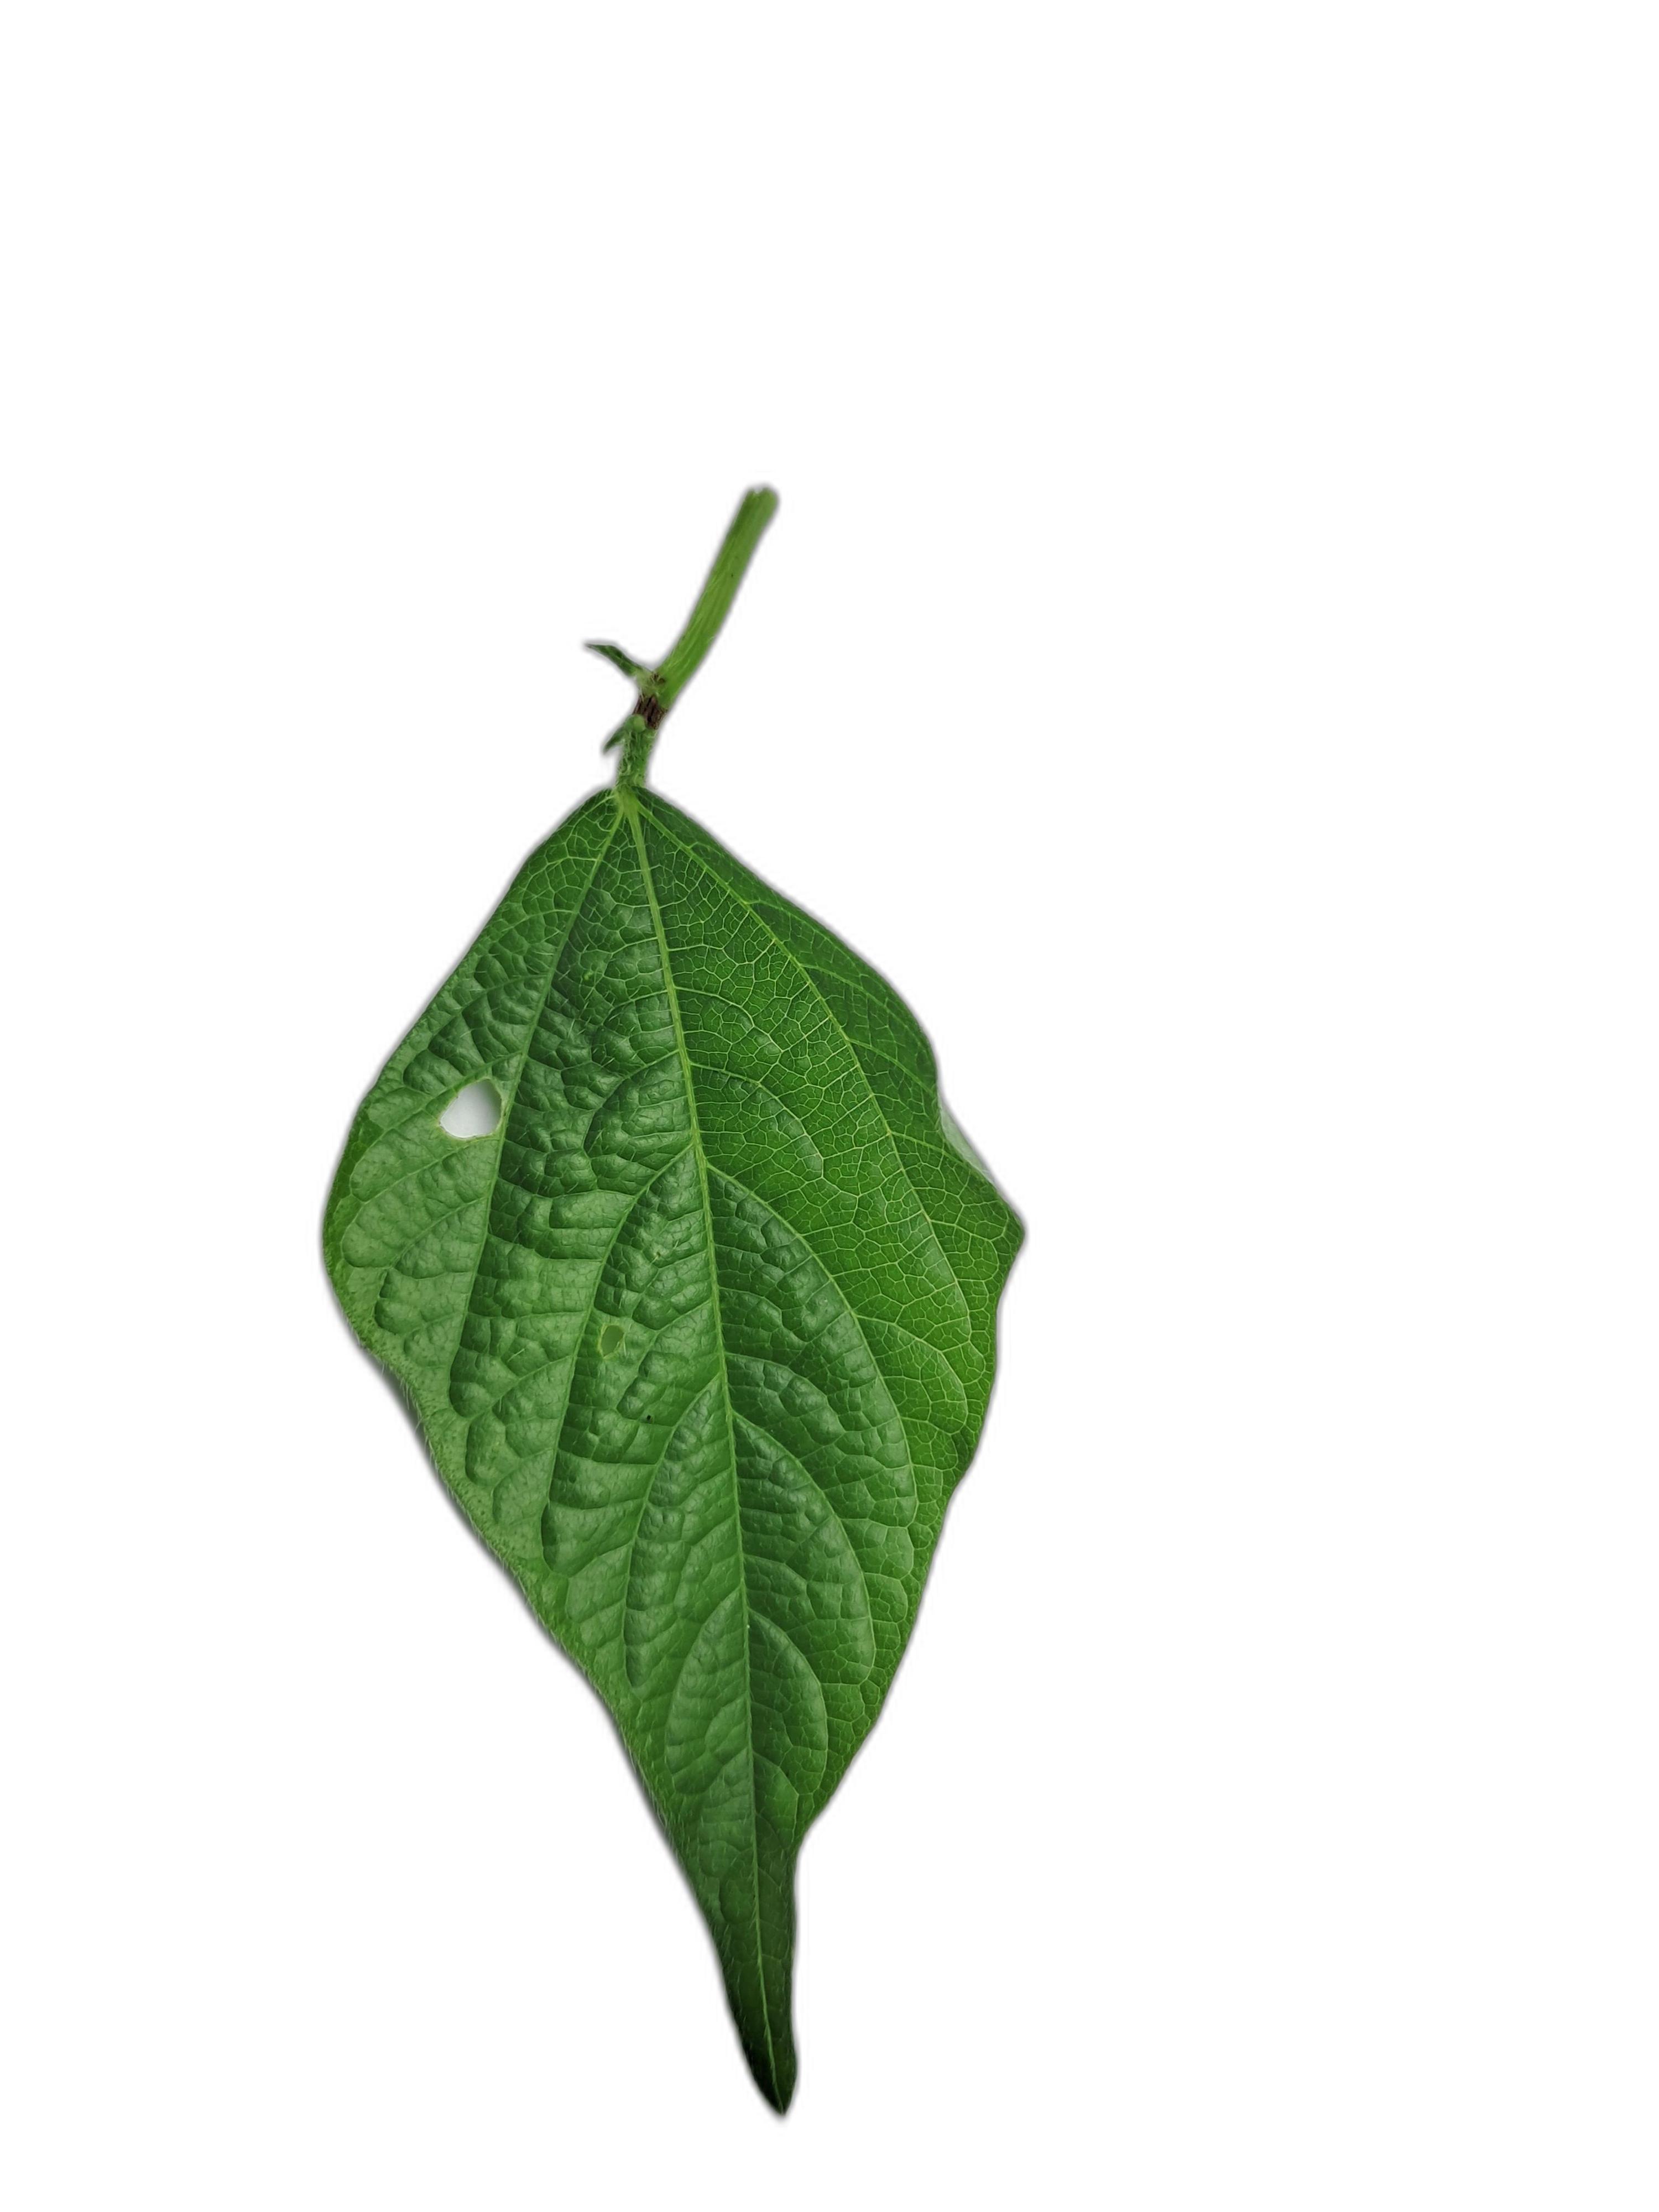
Label: Leaf Crinkle